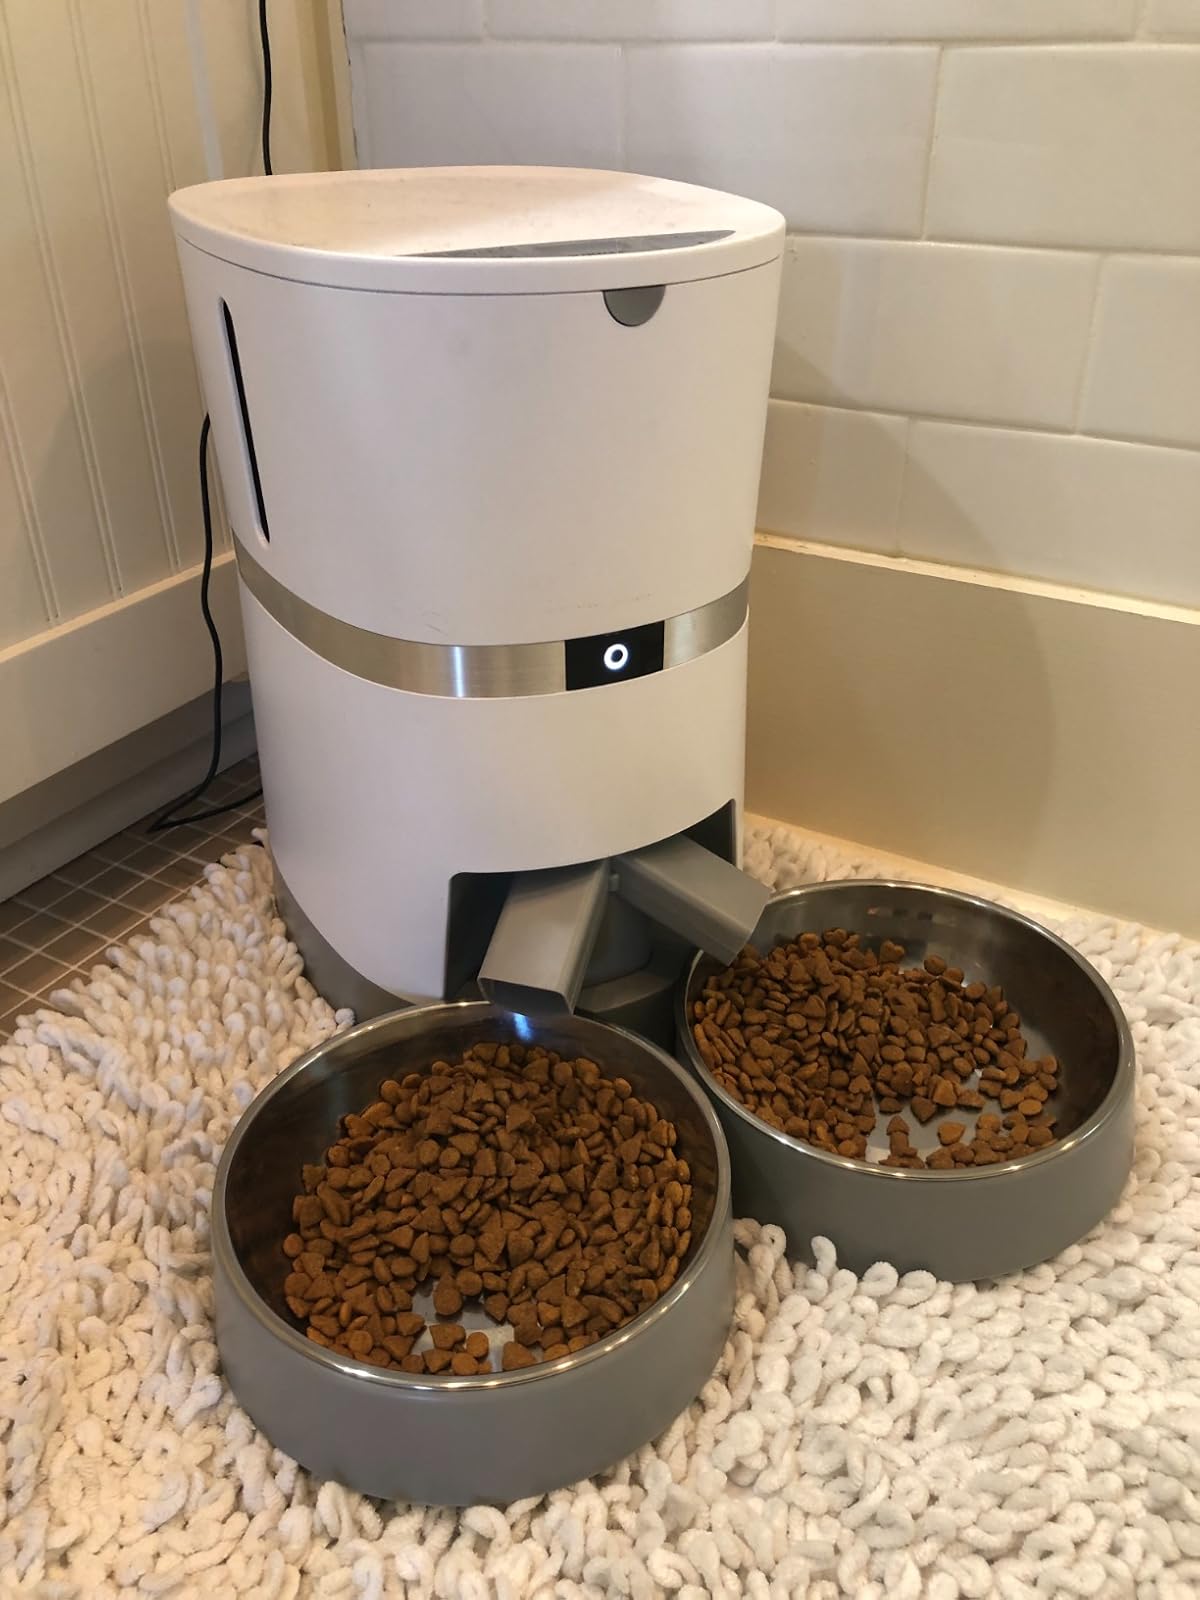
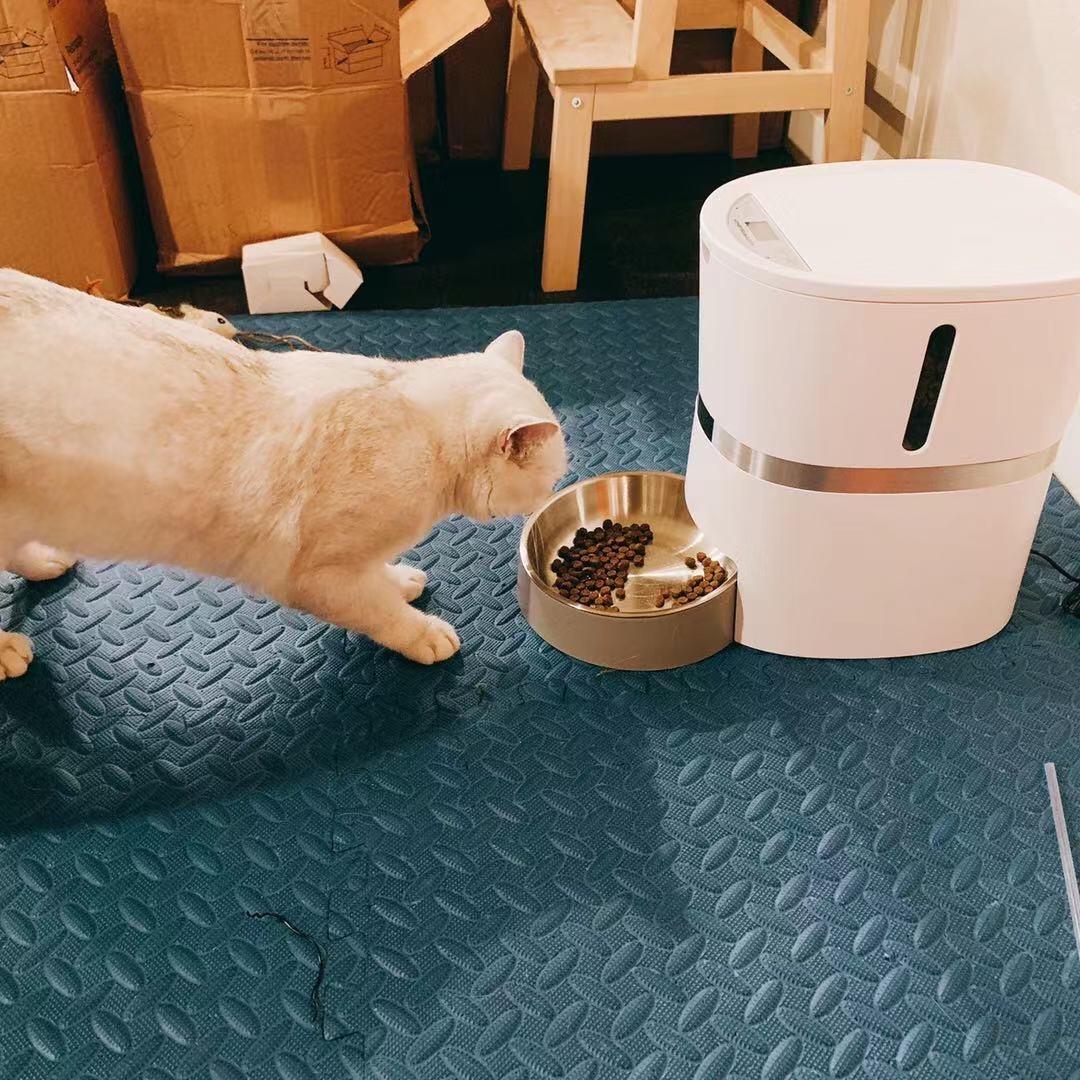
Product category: items_feeder
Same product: no